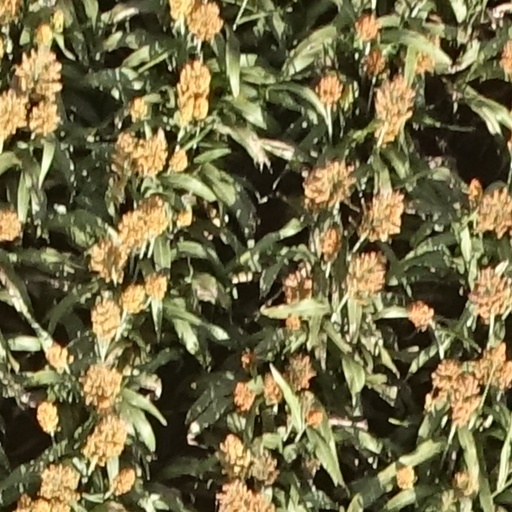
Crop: sorghum